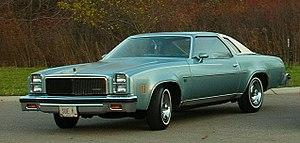
La Chevrolet Malibu est un véhicule de type intermédiaire produit aux États-Unis par General Motors. Le véhicule est vendu aux États-Unis, au Canada, au Mexique et en Israël.
La Chevrolet Chevelle est une automobile du constructeur américain Chevrolet.